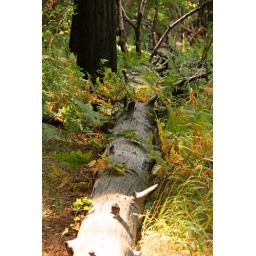
Fallen tree being taken back by forest